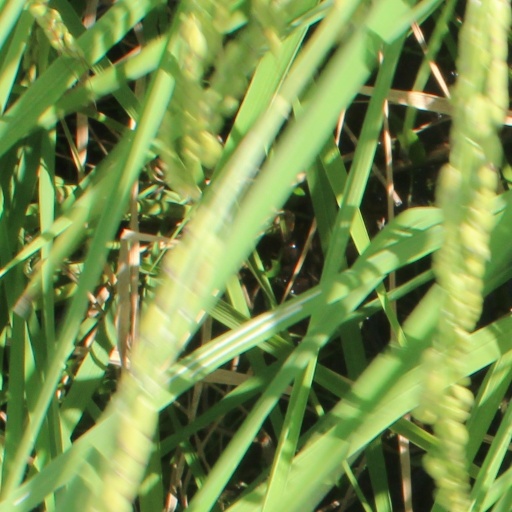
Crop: rice